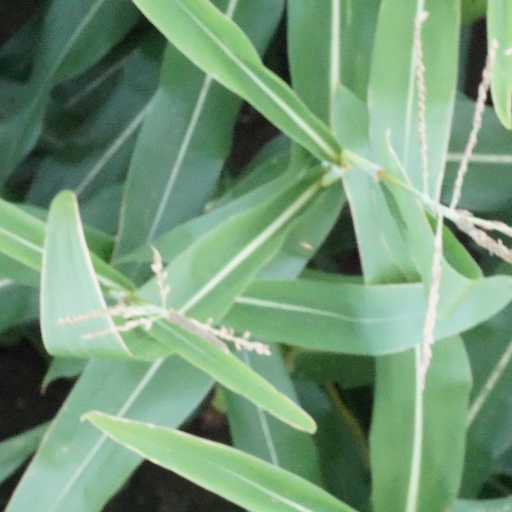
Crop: maize; corn